Gambia national football team

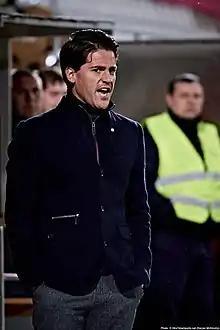
Johnathan McKinstry became the manager of the national football team of the Gambia in 2024

The following players were called up for the friendly matches against Equatorial Guinea and Uganda on 6 and 9 June 2025.